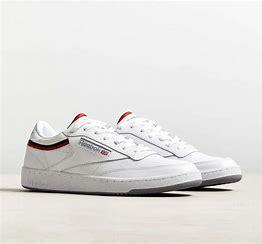
Brand: Reebok
Model: Club C 85 Mu